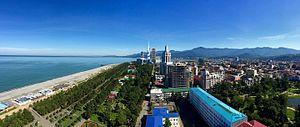
Batoumi est une ville de Géorgie, capitale de la région autonome d'Adjarie détachée de l'ancienne région historique de Gourie, et ayant le statut de ville depuis 1878, avec une population estimée à 154 600 habitants le 1ᵉʳ janvier 2016 selon l'Office national des statistiques de Géorgie.
Le tourisme est une composante importante de l'économie de la Géorgie : elle a apporté une contribution au produit intérieur brut du pays de 6,7% en 2015, de 7,1% en 2016, de 6,9% en 2017 et de 7,6% en 2018.